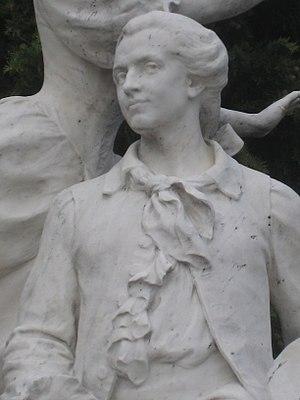
Détail du Monument à Jean-Honoré Fragonard (1907) par Auguste Maillard (1922-1944), située à Grasse en France.
Jean-Honoré Nicolas Fragonard, né le 5 avril 1732 à Grasse et mort le 22 août 1806 à Paris, est un des principaux peintres rococos français.